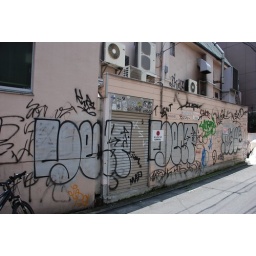
This building has been destroyed by both some decent looking tags and some terrible ones. Back street in Ebisu.